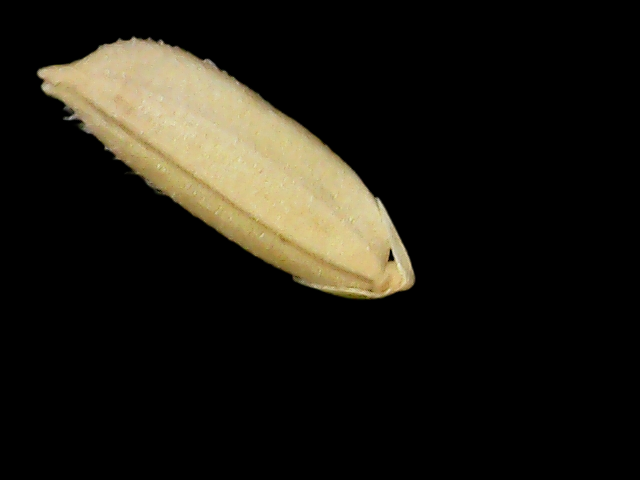
Rice variety: Bd30